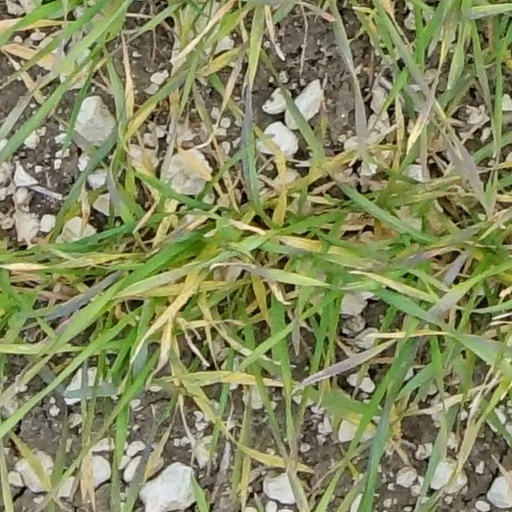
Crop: wheat